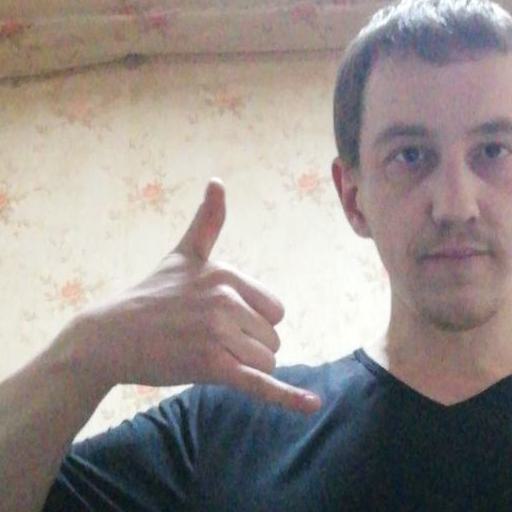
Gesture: call